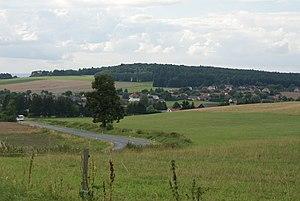
Skašov est une commune du district de Plzeň-Sud, dans la région de Plzeň, en République tchèque. Sa population s'élevait à 220 habitants en 2018.